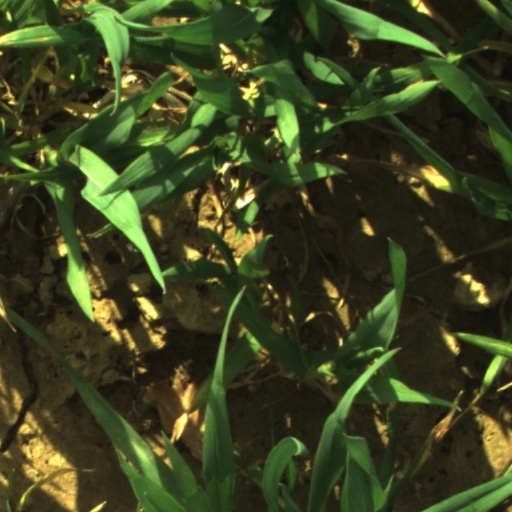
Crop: wheat